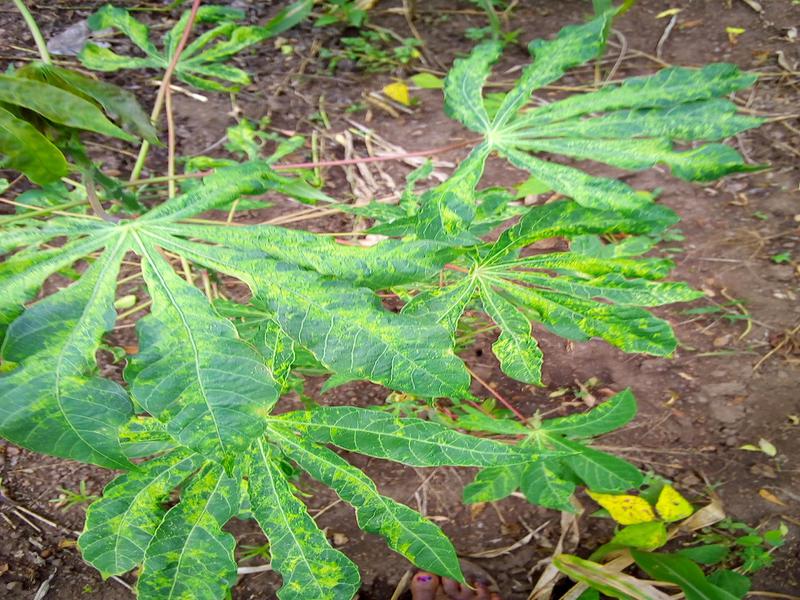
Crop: cassava
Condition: mosaic_disease